Phil Bloom

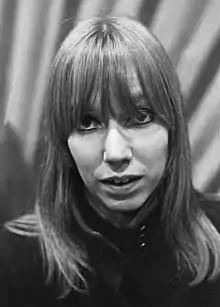
Bloom in 1969

Phil Bloom (born 27 November 1945 in Berkel en Rodenrijs) is a Dutch artist, graphic designer and performer. She was the first person to appear completely nude on Dutch television broadcaster VPRO, on 28 July 1967 during the show "Hoepla", which caused scandal and controversy at the time. Afterwards, she worked in painting, photography and performance art. She was a member of the Fluxus network in 1967. A notable performance of hers is "Lemniscaat" which takes place in Lapland.